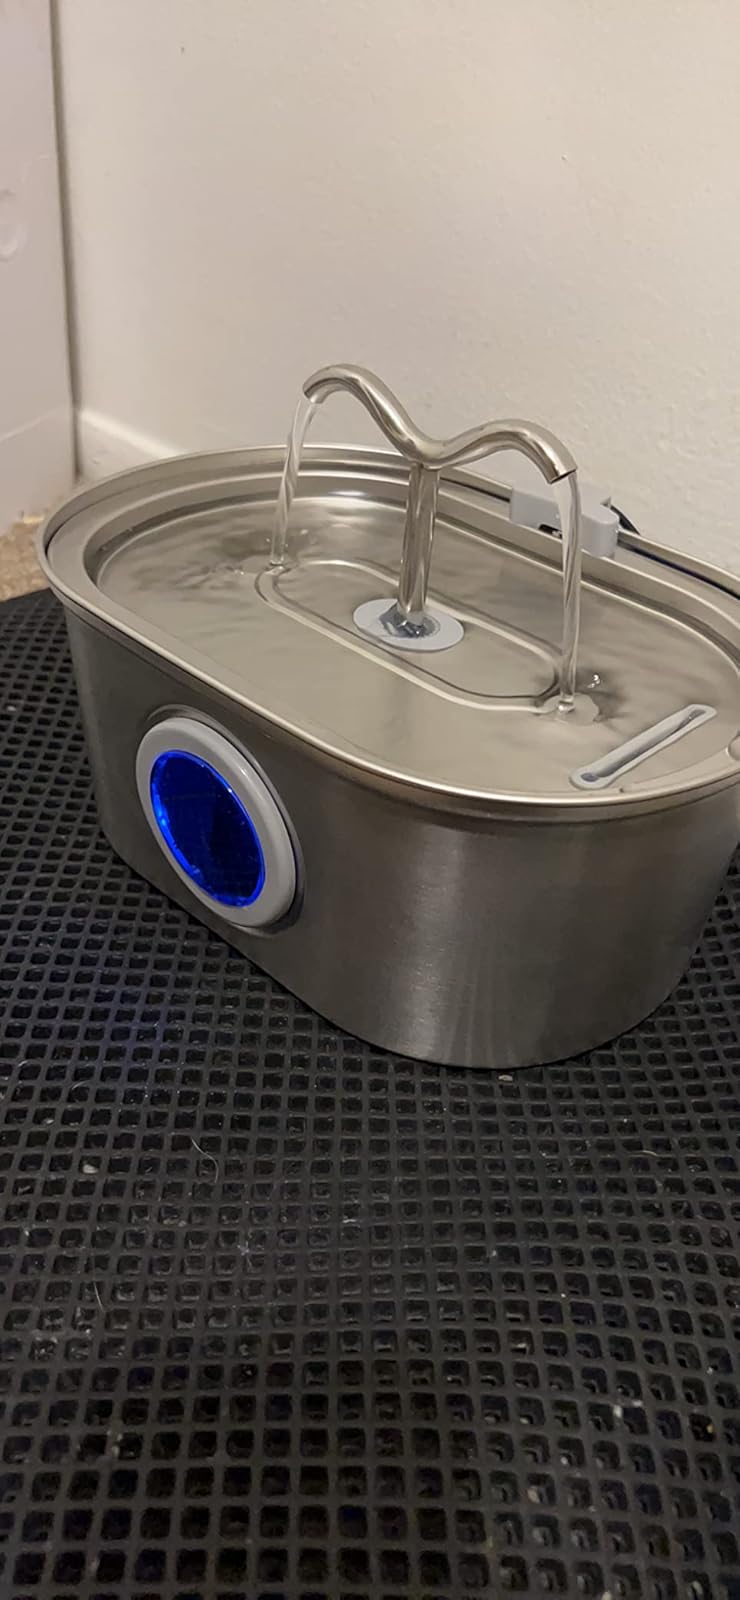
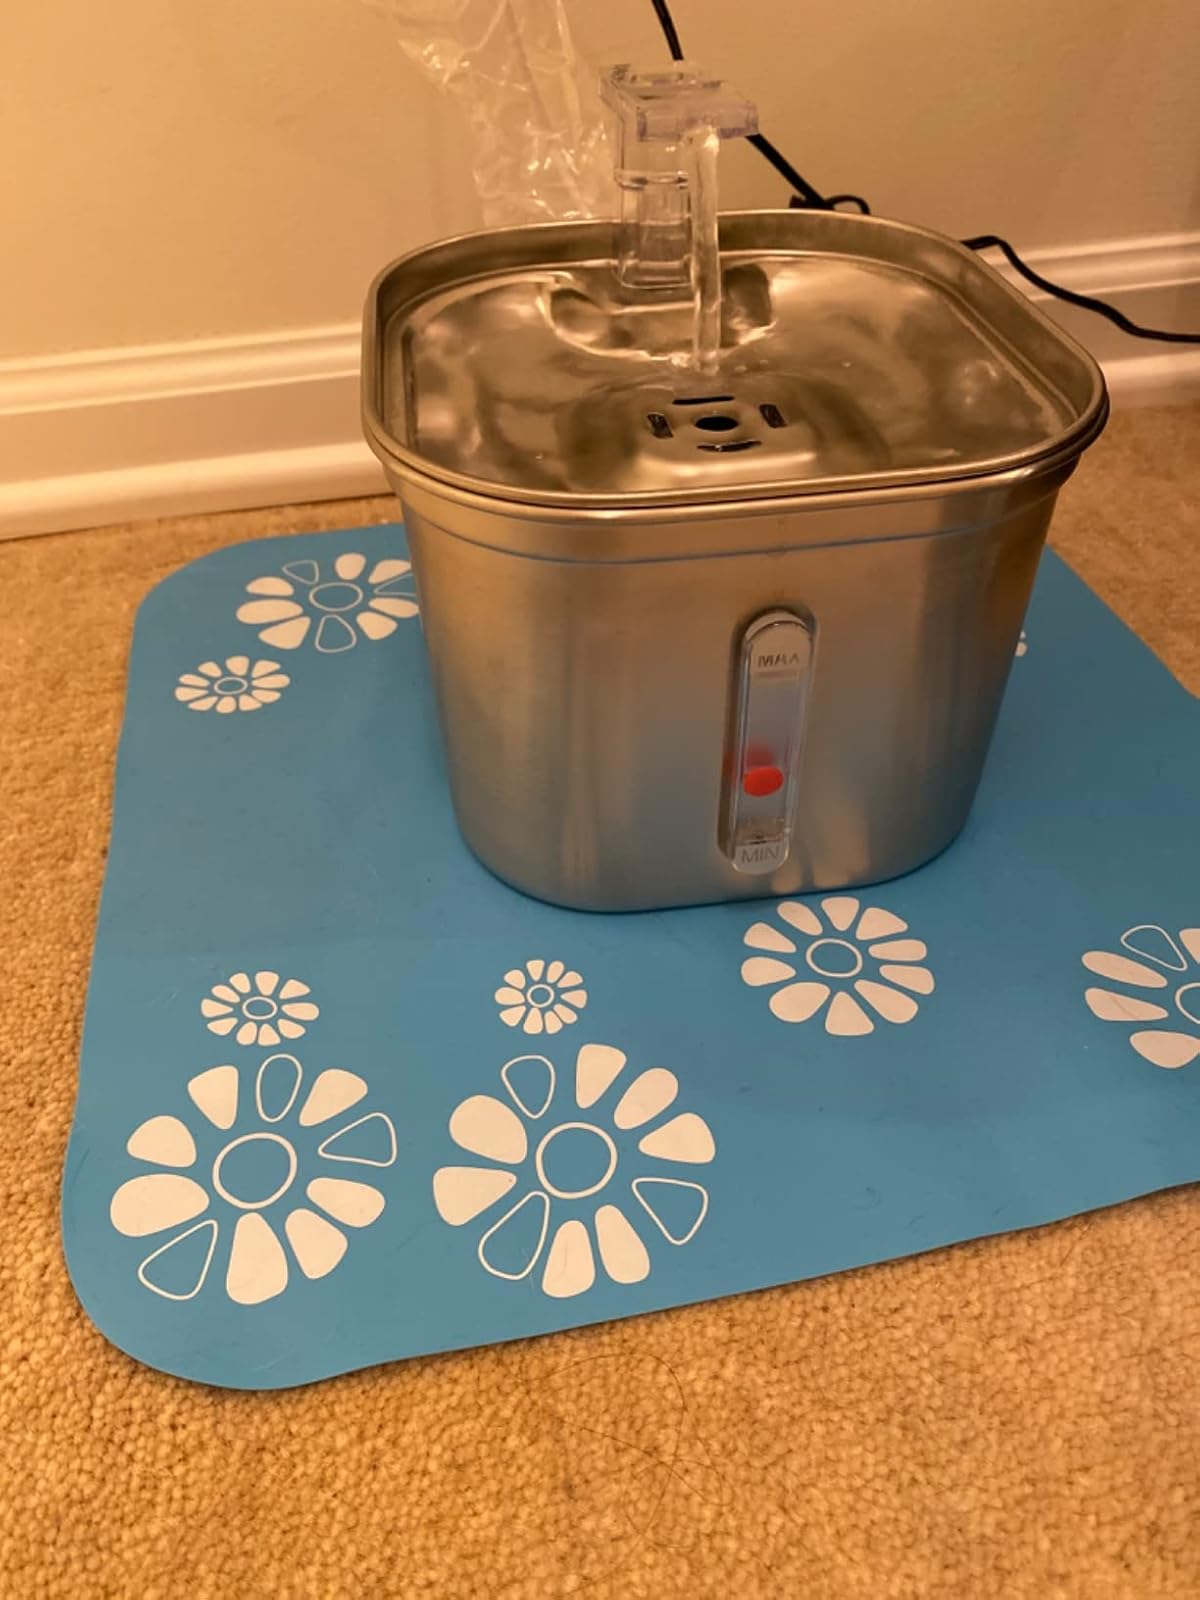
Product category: items_bowl
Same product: no